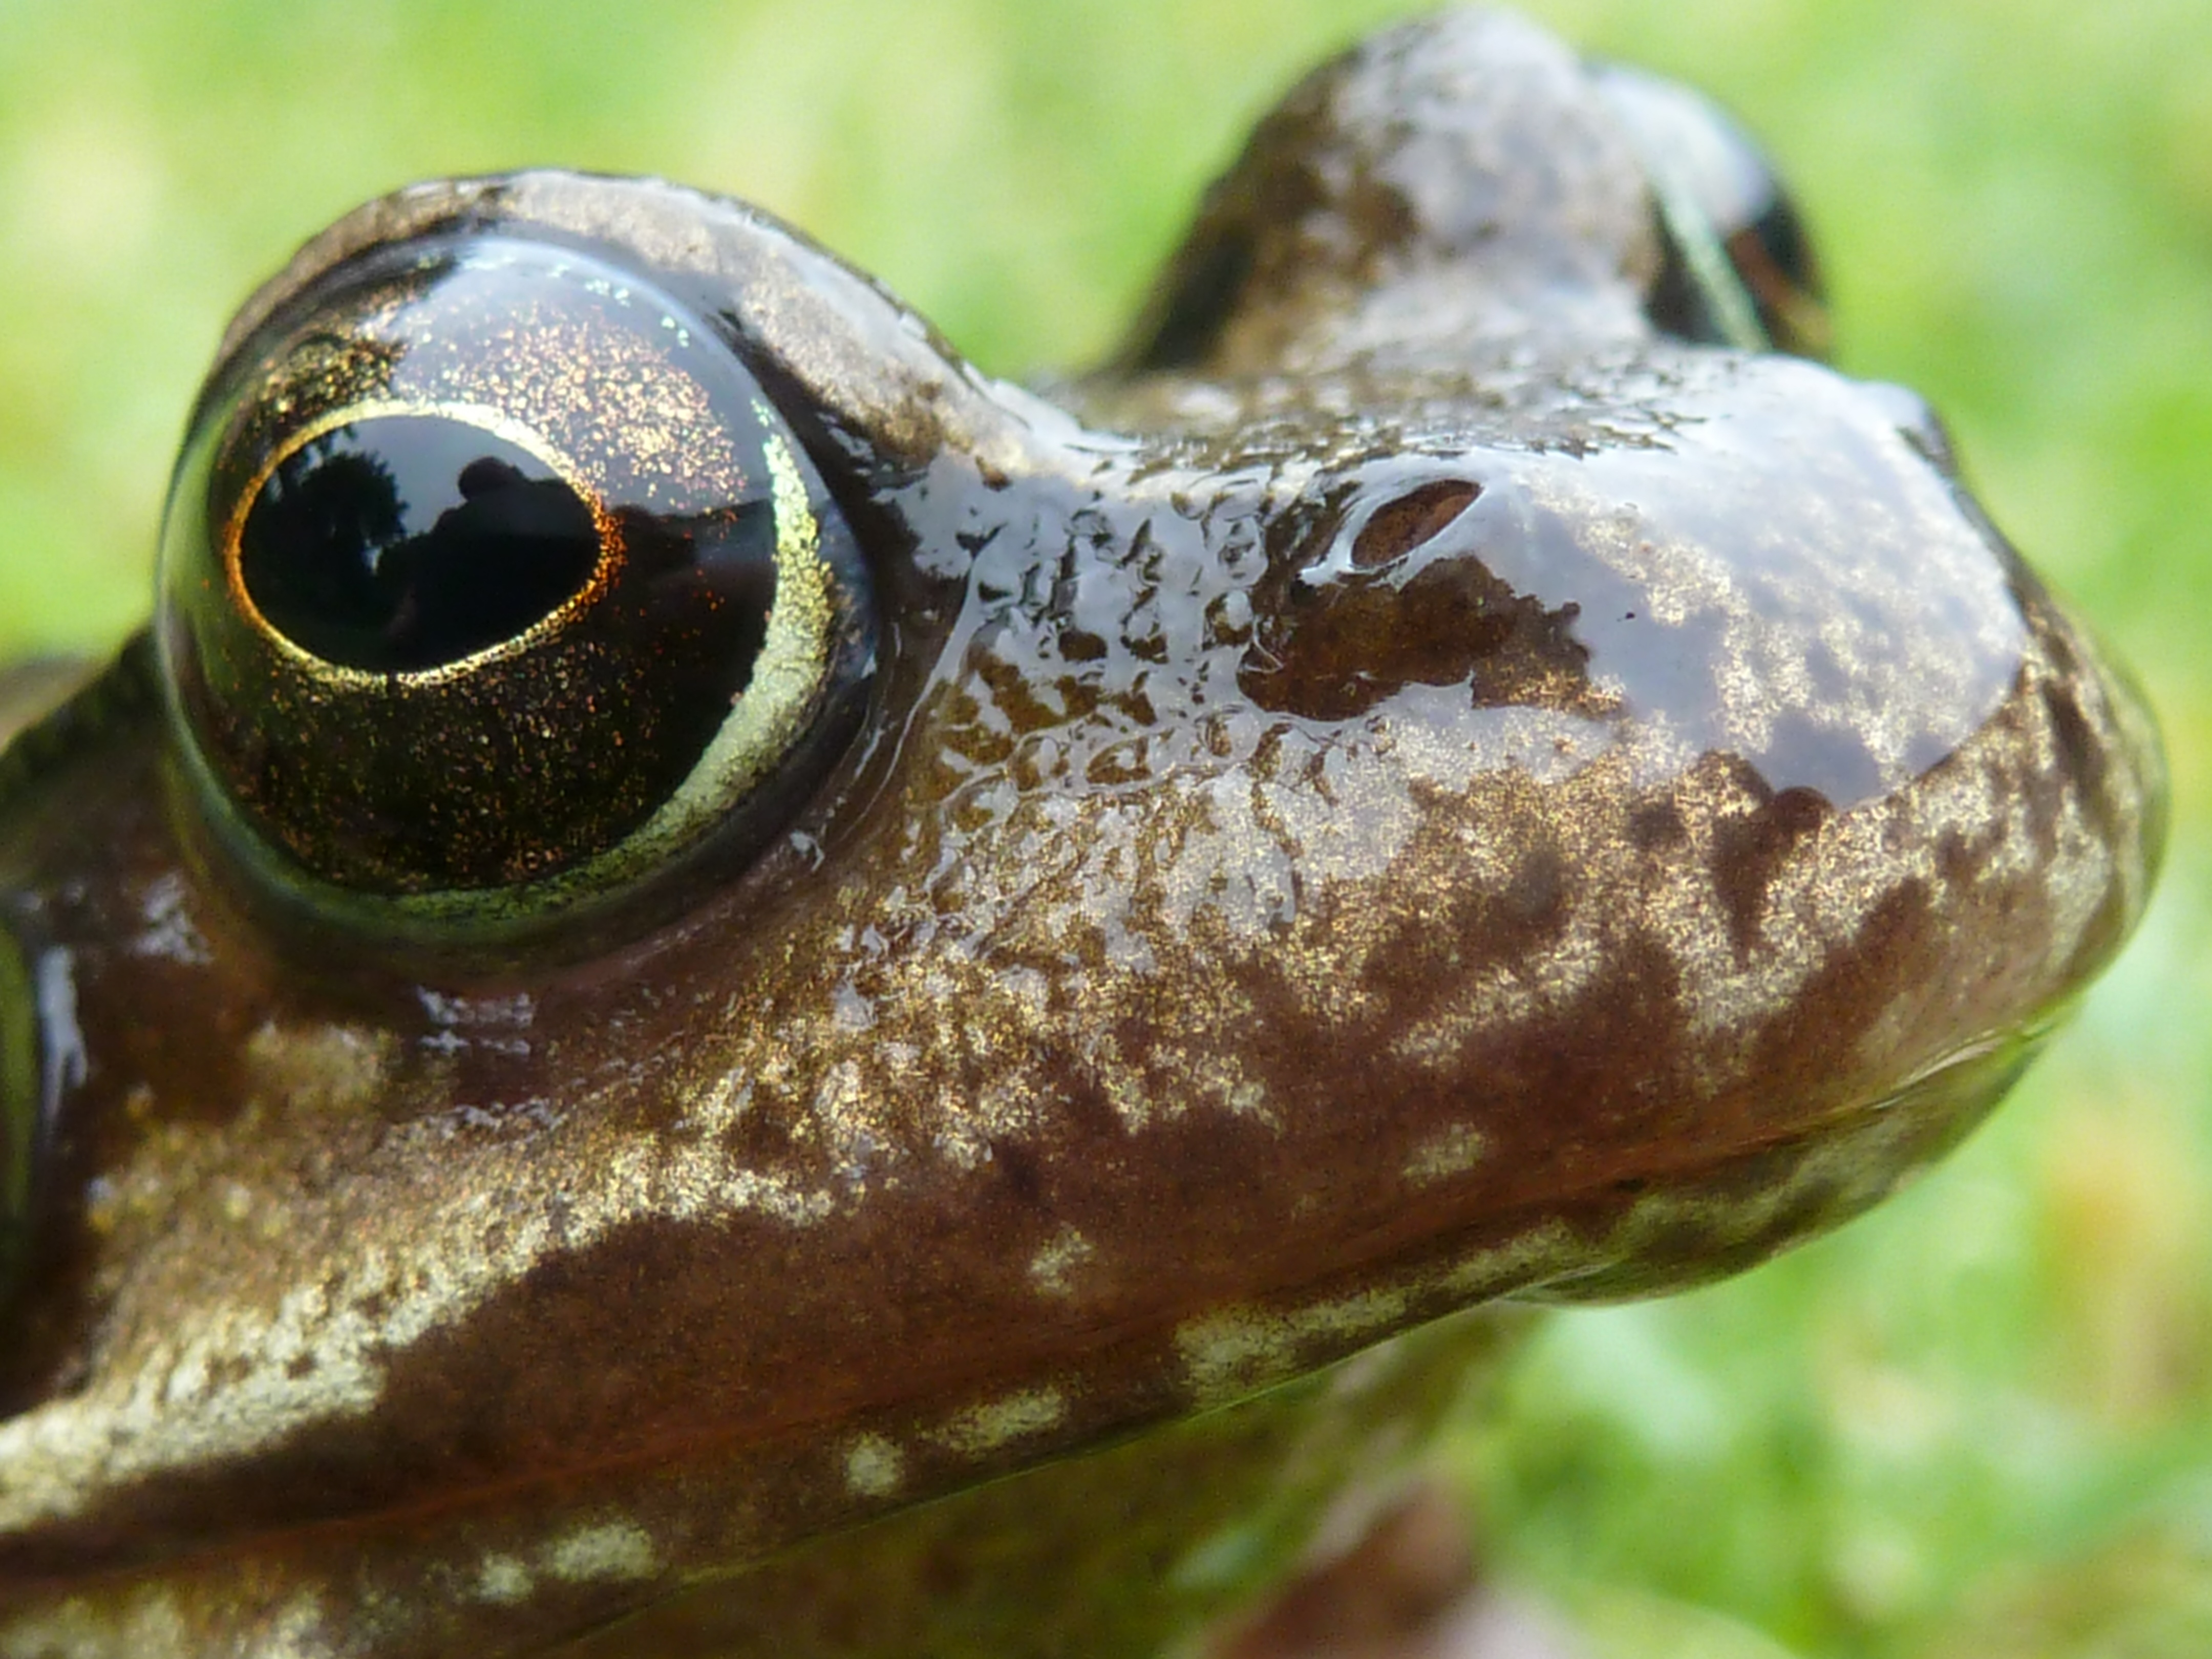
grass, wildlife, green, macro, frog, amphibian, fauna, close up, nose, eye, animals, vertebrate, macro photography